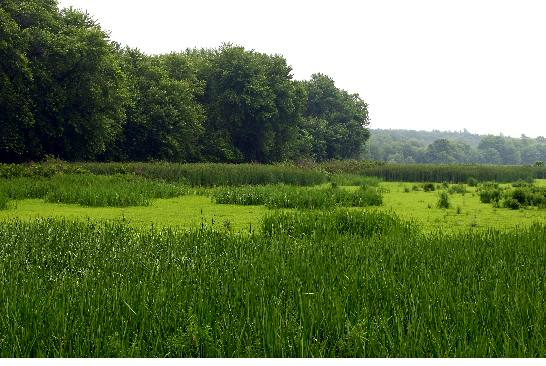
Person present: No